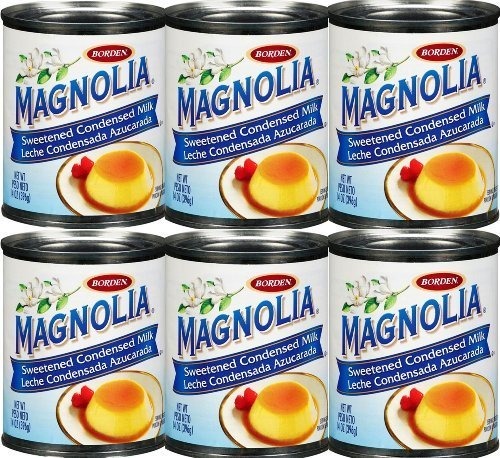
Item Name: Magnolia Sweetened Condensed Milk 14 oz - 6 Cans by magnolia
Value: 84.0
Unit: Fl Oz

Price: 25